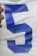
Number: 5